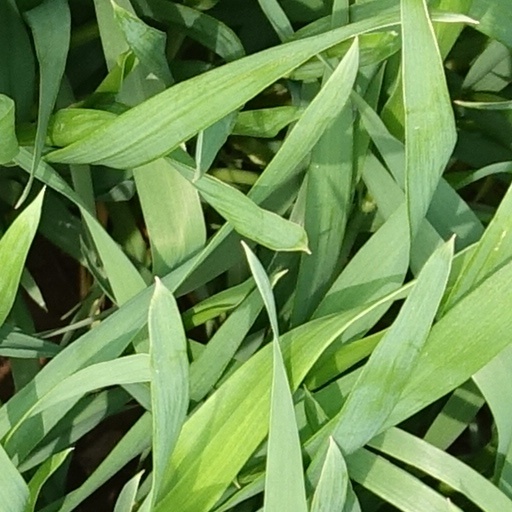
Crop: wheat